Cecil Beadon

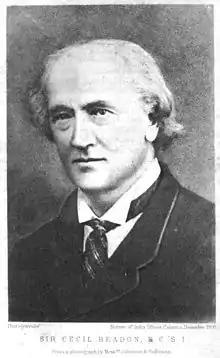

Sir Cecil Beadon, (1816 – 18 July 1880) was an English administrator in British India, serving as lieutenant-governor of the Bengal Presidency from 1862 to 1866, when he was relieved of the post after a commission of inquiry, which was critical of his handling of the Orissa famine of 1866.